Answer in natural language. Is sleek black flatscreen smart tv in front of blue modern dining table? Choose between the following options: no or yes
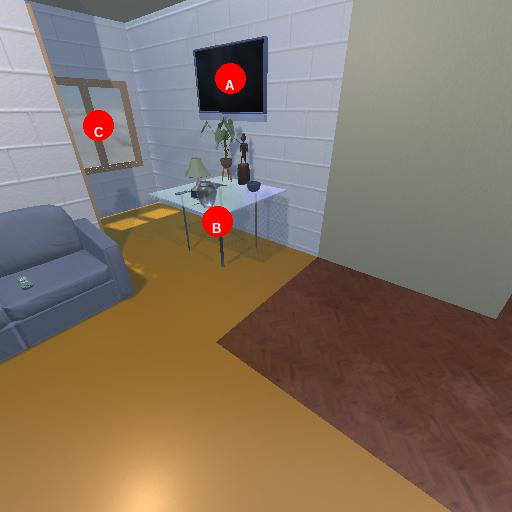
<answer>no</answer>